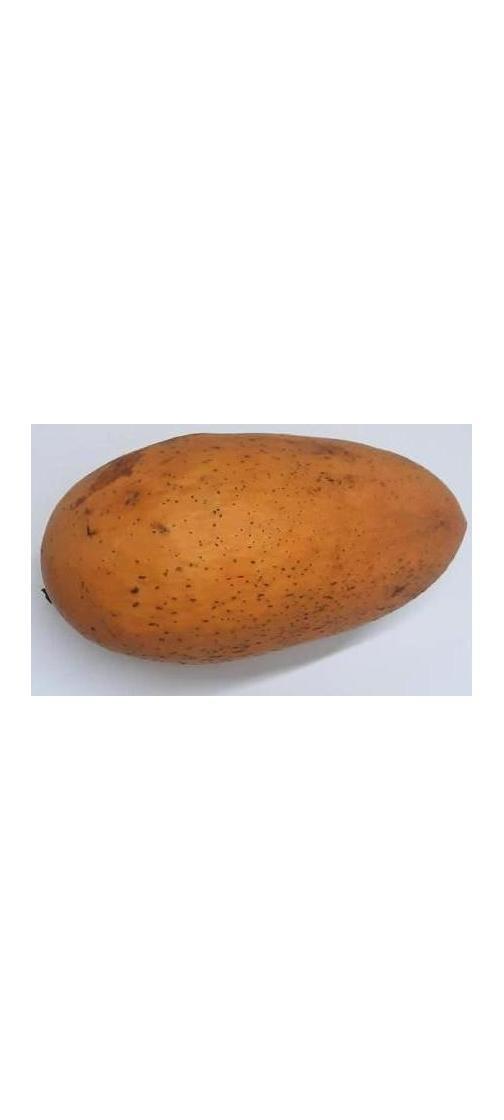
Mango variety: Ashshina Classic